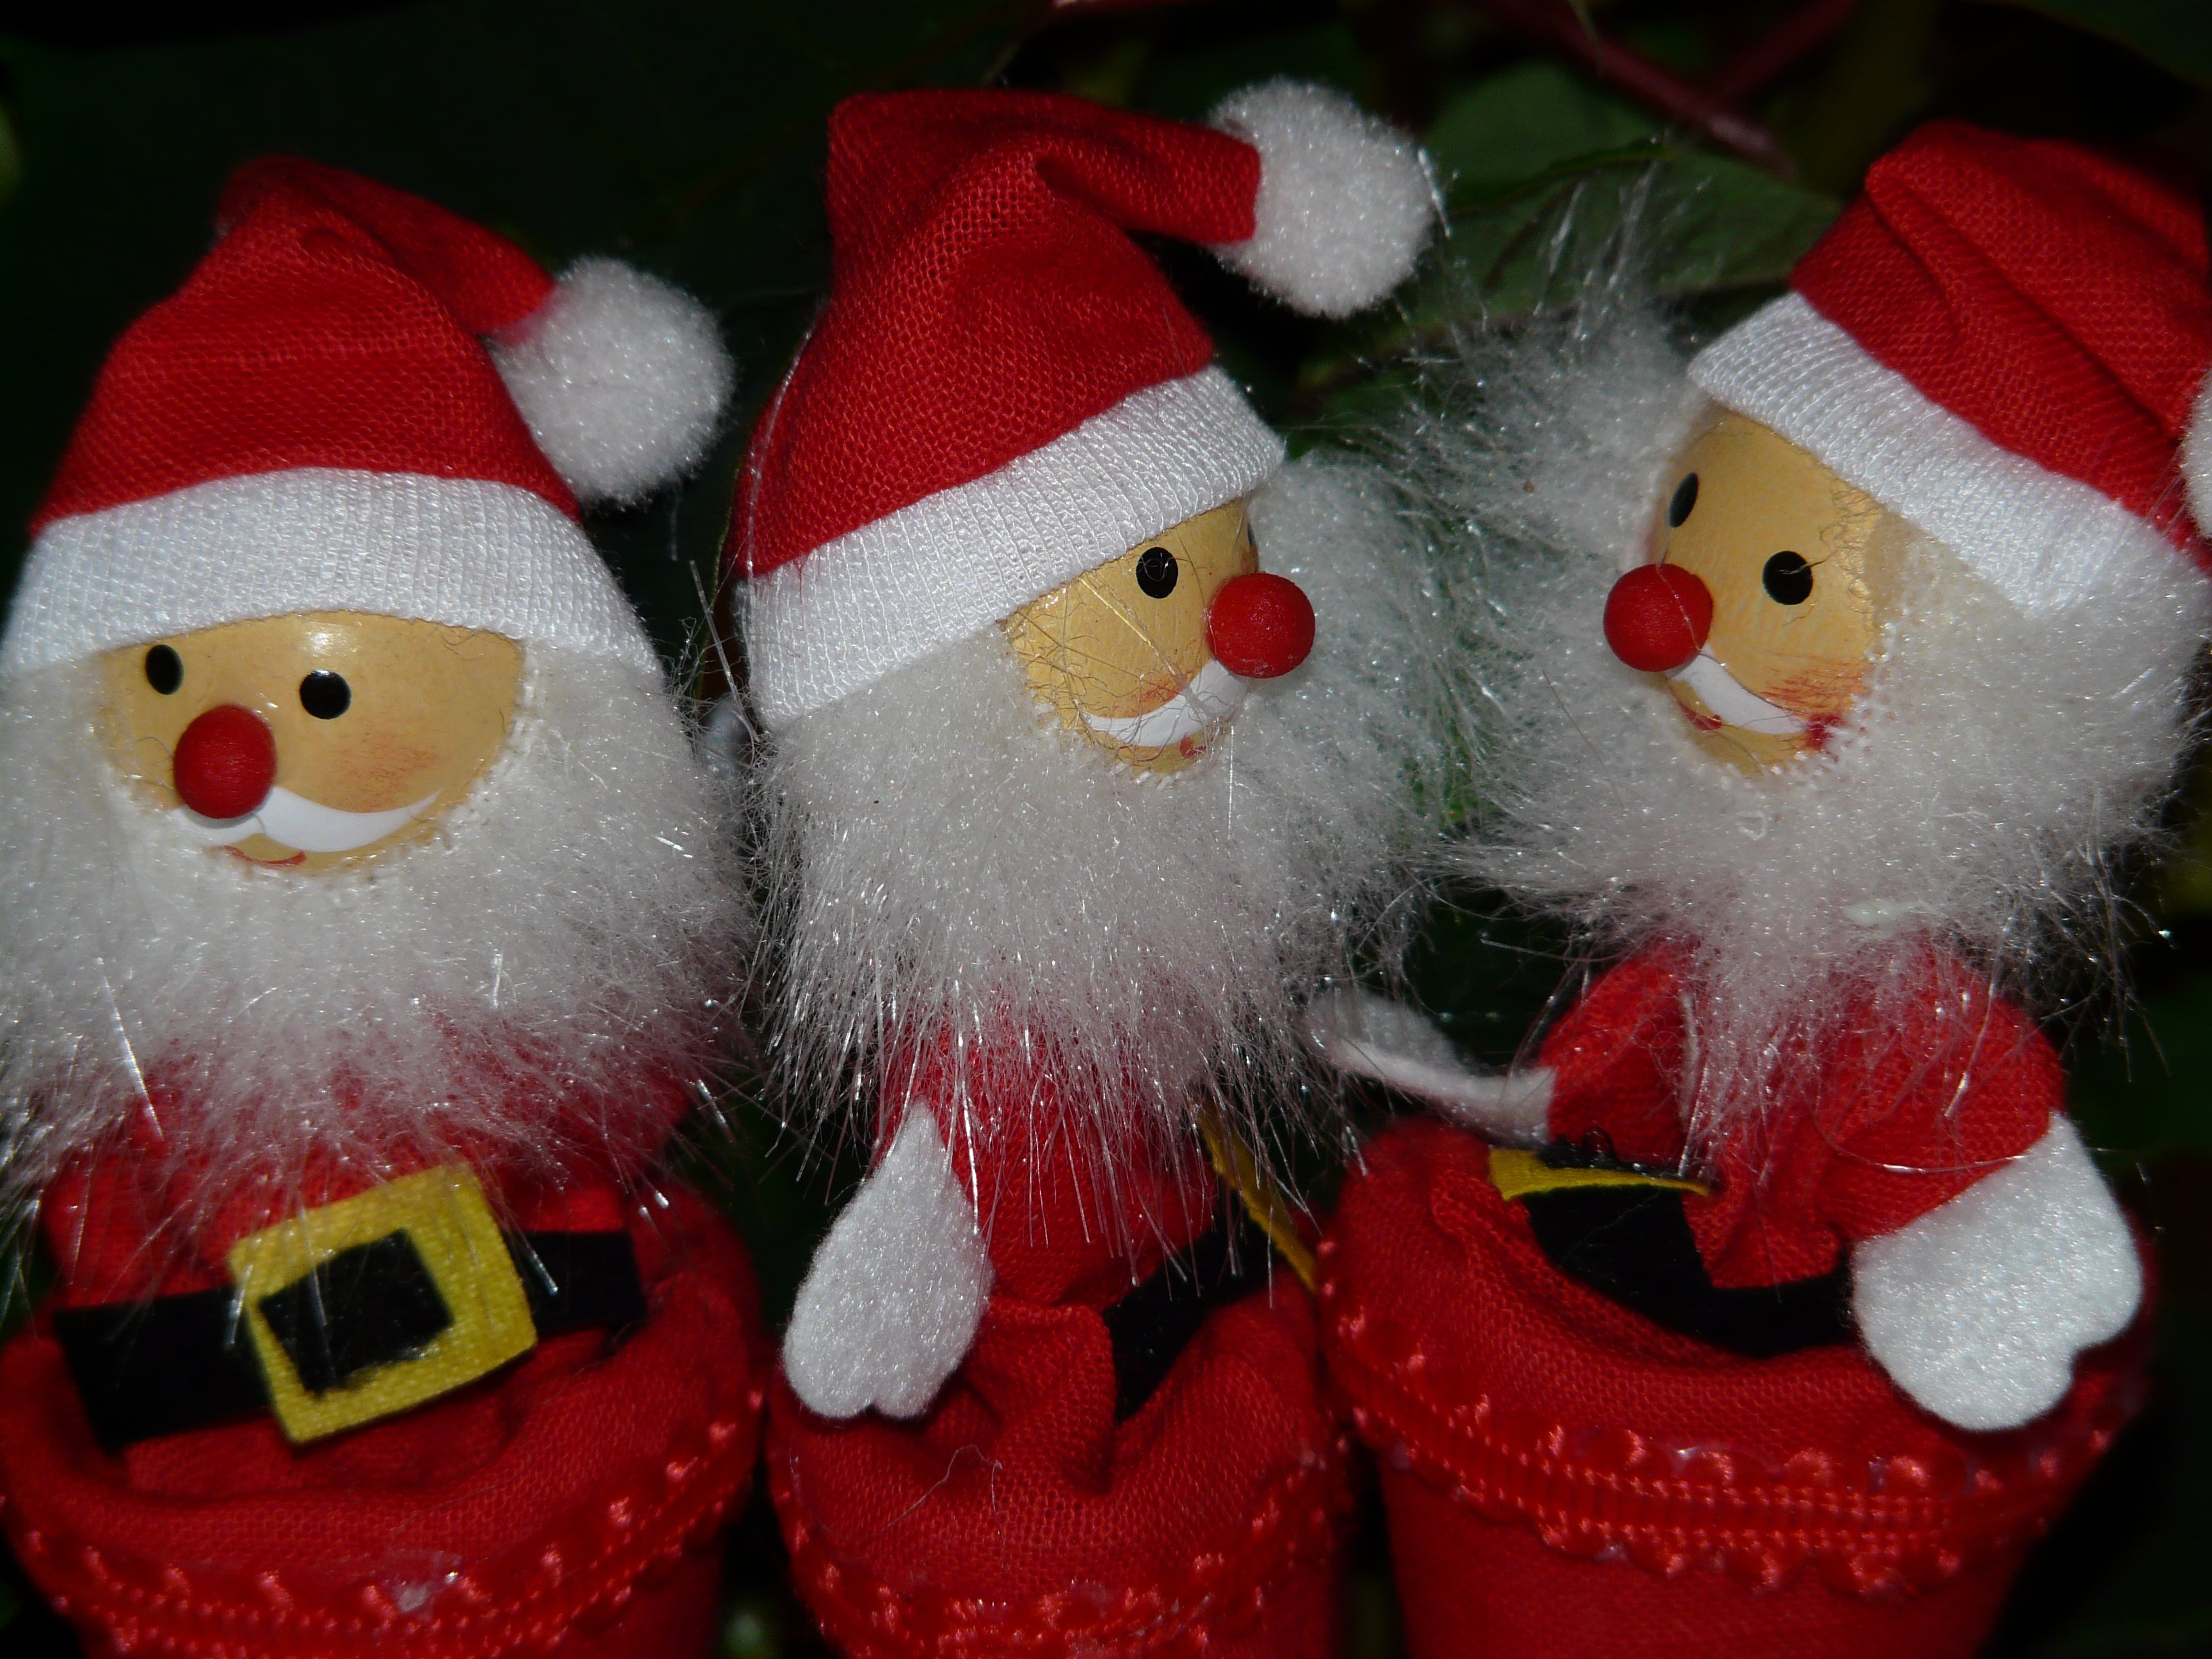
food, red, christmas, advent, christmas decoration, figure, snowman, santa claus, nicholas, males